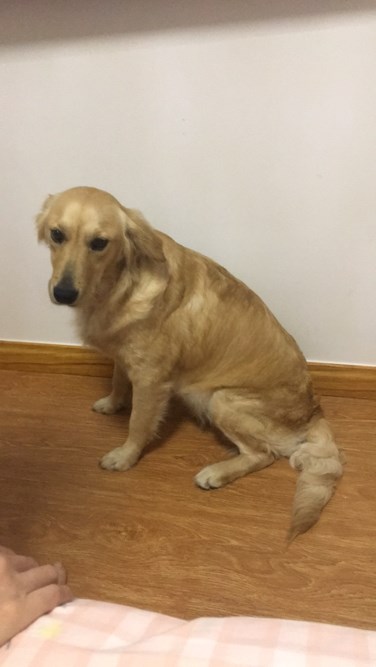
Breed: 5355-n000126-golden_retriever